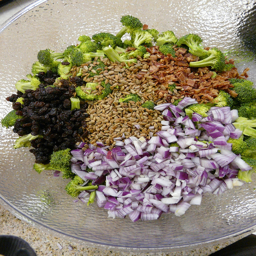
A meal of broccoli, rice, and red onions.
A salad on a glass dish sitting on a counter.
A bowl filled with red onion, broccoli, sunflower seeds, and raisins.
A plate with minced onions and other food items.
A bowl containing onions, broccoli, raisins and seeds.